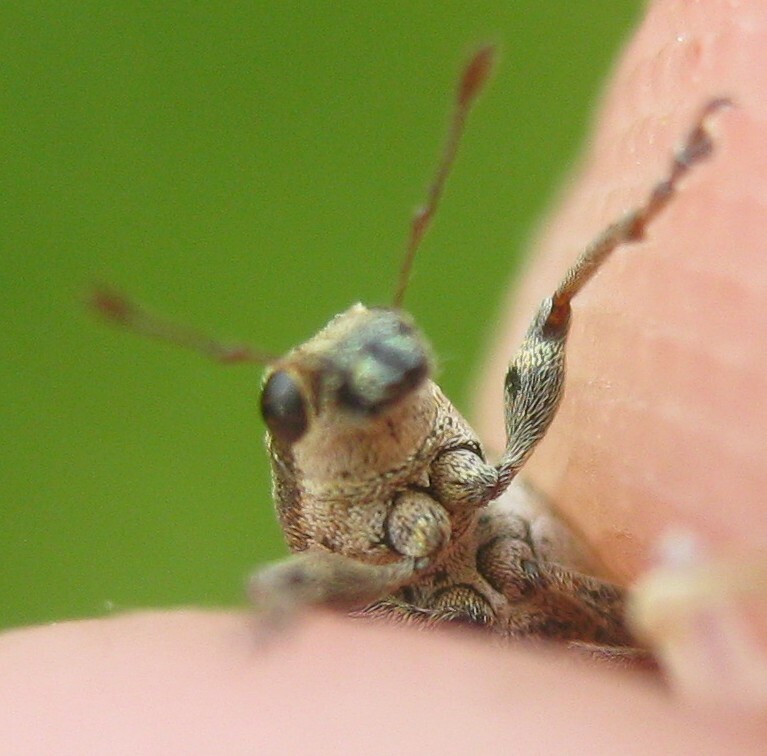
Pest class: pea_leaf_weevil